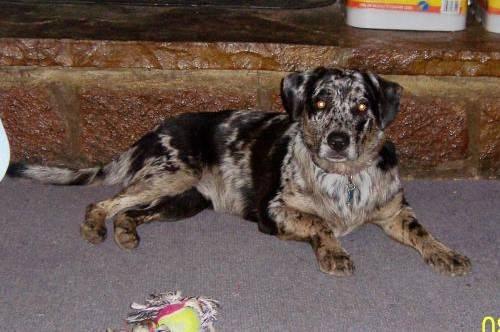
dog